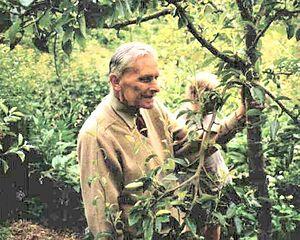
Robert Adrian de Jauralde Hart était un pionnier des jardins-forêts en climat tempéré. Il créa un jardin-forêt modèle de 500 m² sur sa ferme.